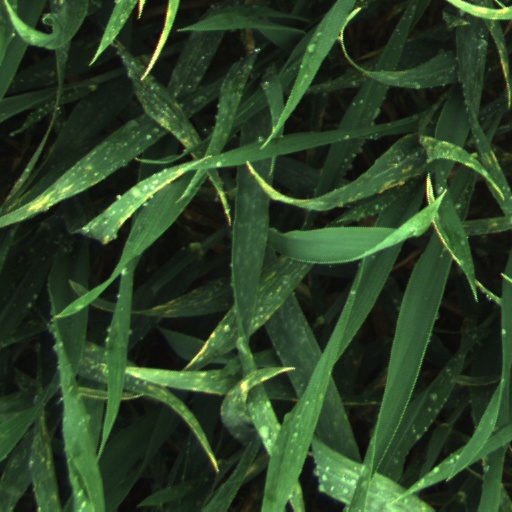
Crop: wheat